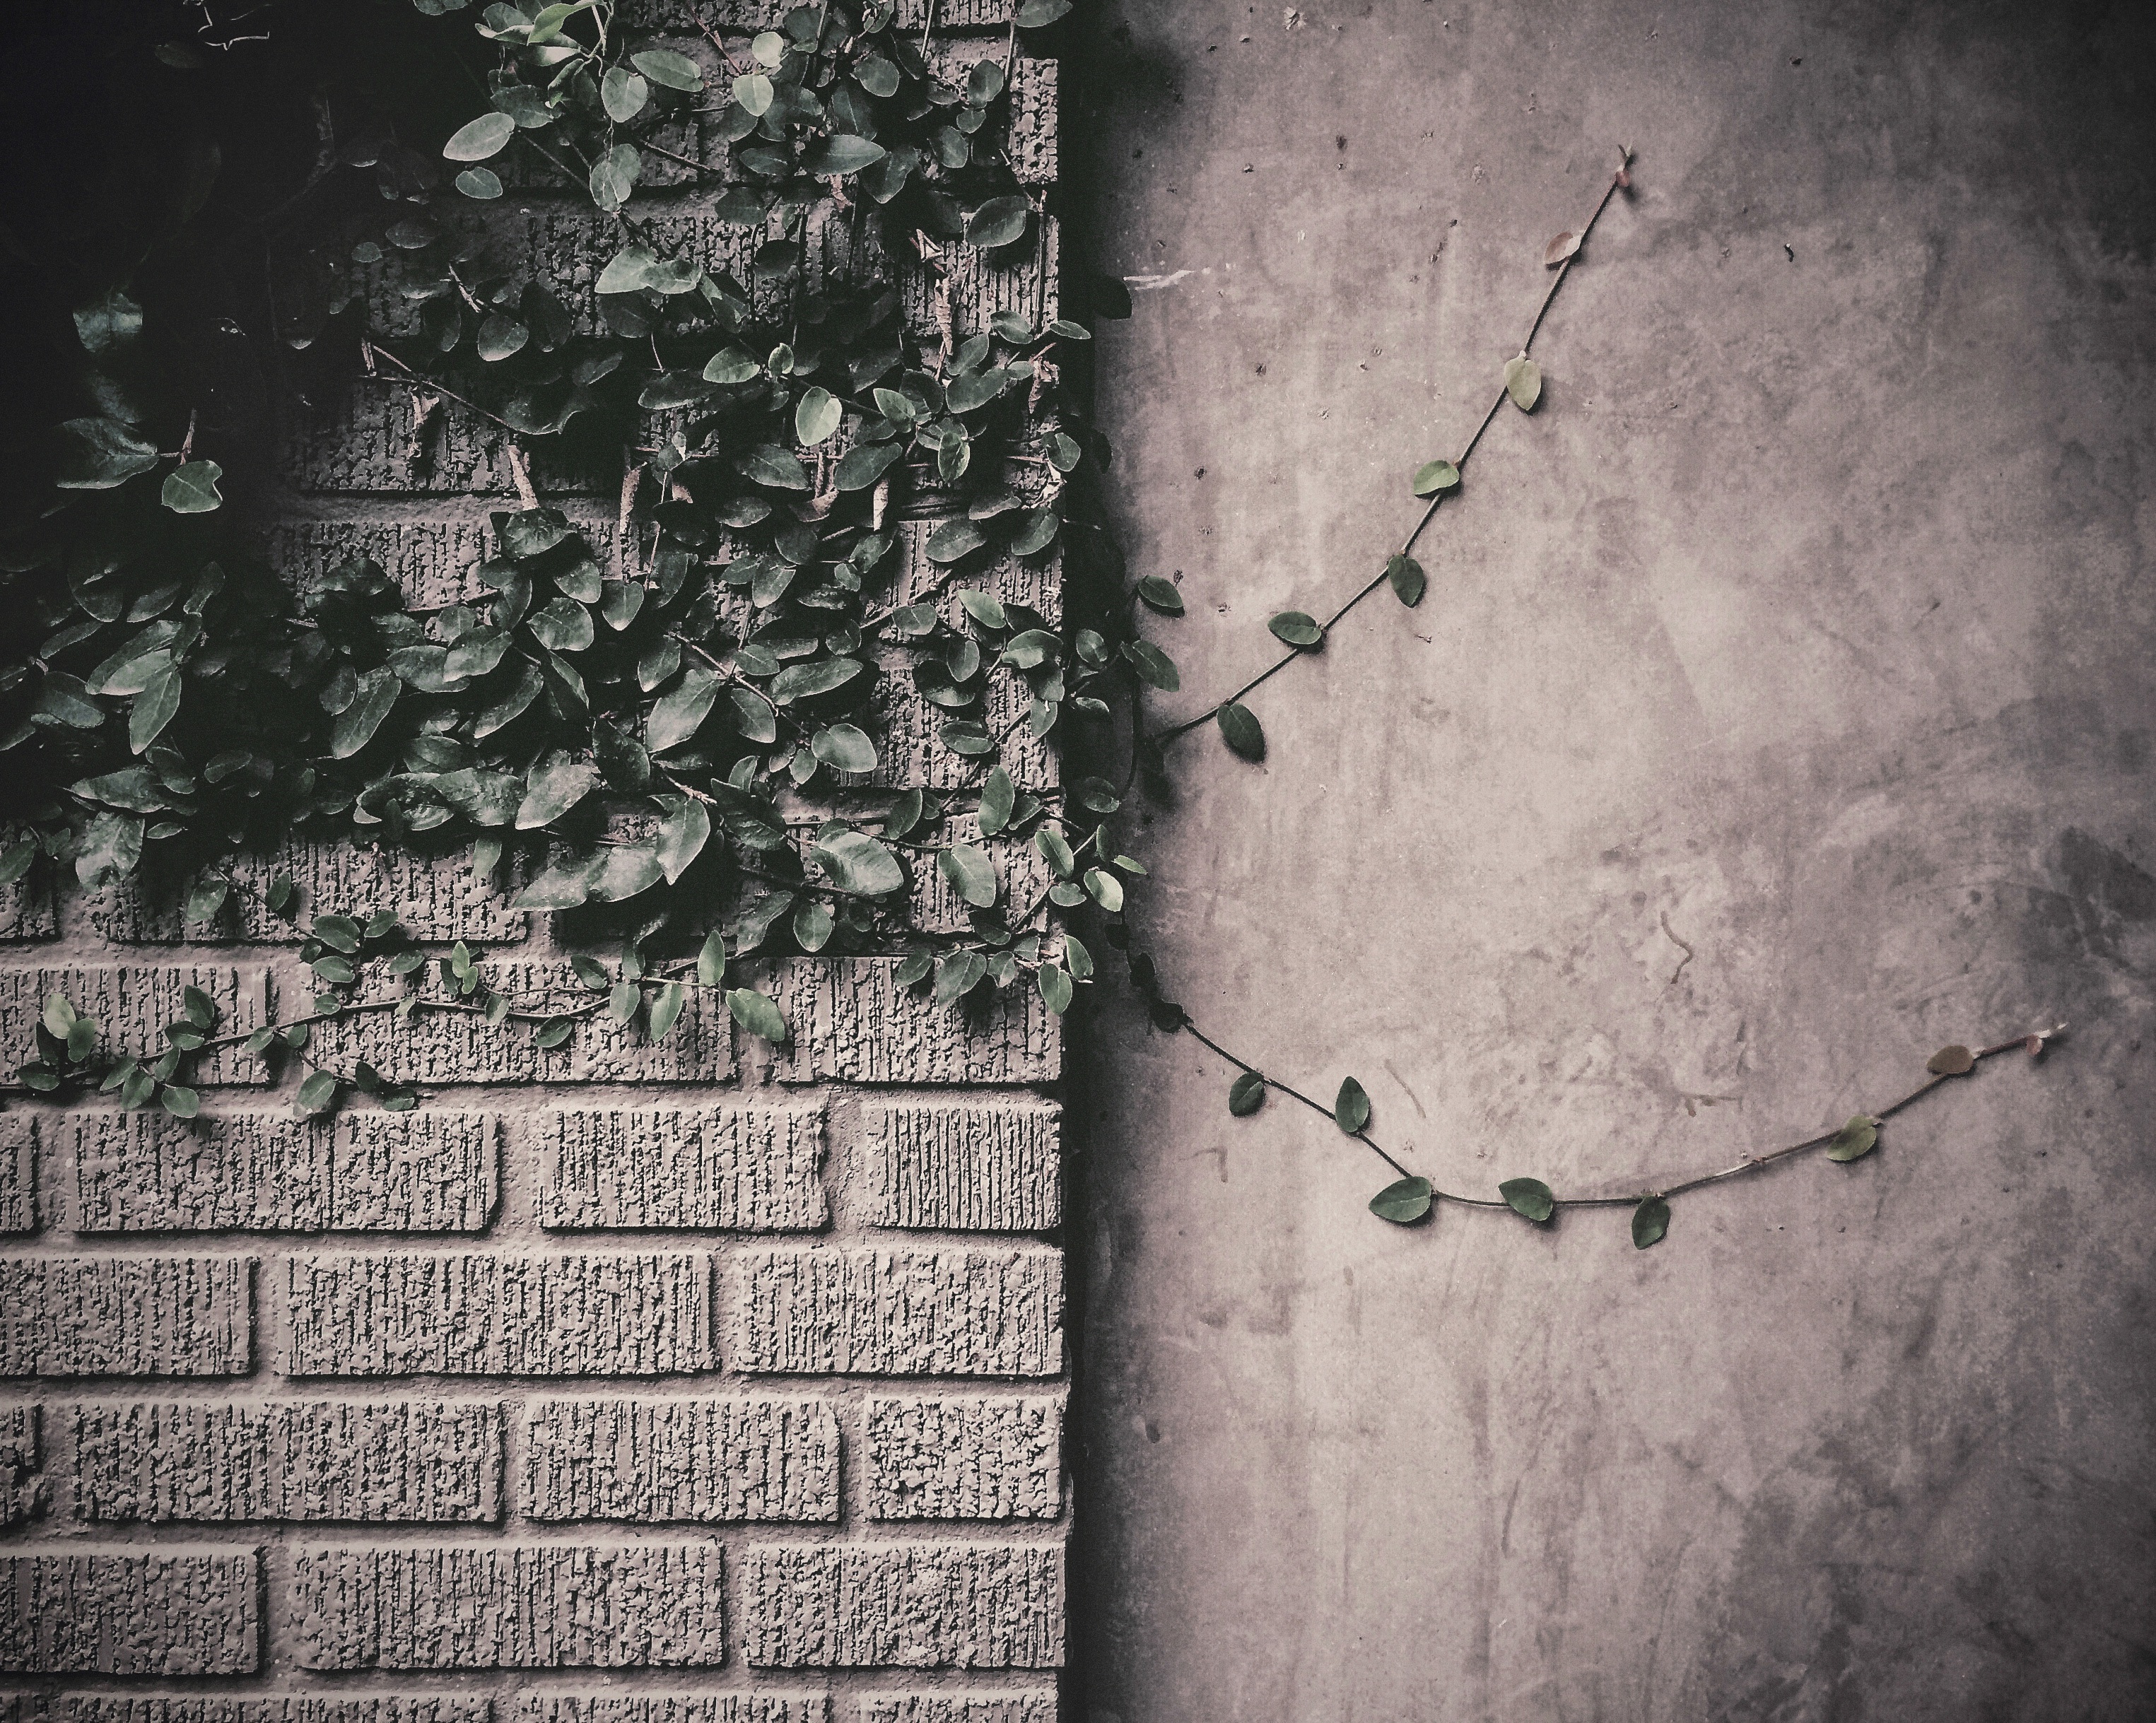
white, photography, texture, wall, line, green, color, darkness, black, monochrome, leaves, vines, art, drawing, bricks, image, shape